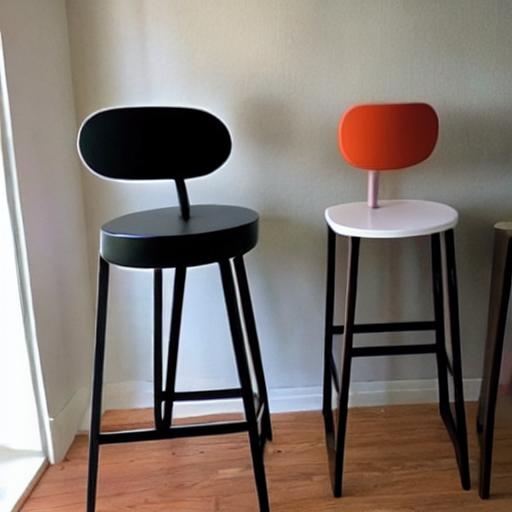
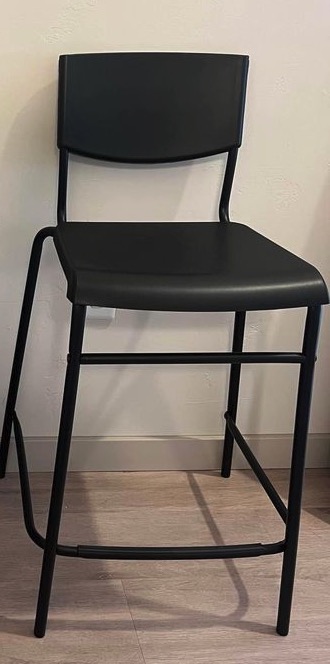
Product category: stool
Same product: no